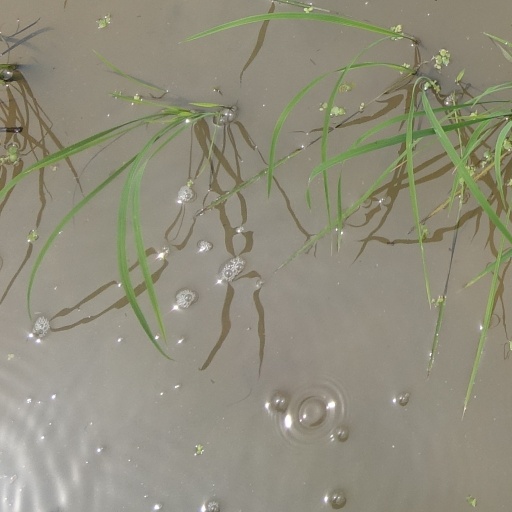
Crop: rice